Morrison Waite

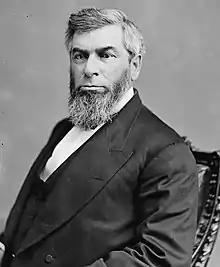
Portrait, 1870—1880

Morrison Remick "Mott" Waite (November 29, 1816 – March 23, 1888) was an American attorney, jurist, and politician from Ohio who served as the seventh chief justice of the United States from 1874 until his death in 1888. During his tenure, the Waite Court took a narrow interpretation of federal authority related to laws and amendments that were enacted during the Reconstruction Era to expand the rights of freedmen and protect them from attacks by white supremacy groups such as the Ku Klux Klan.